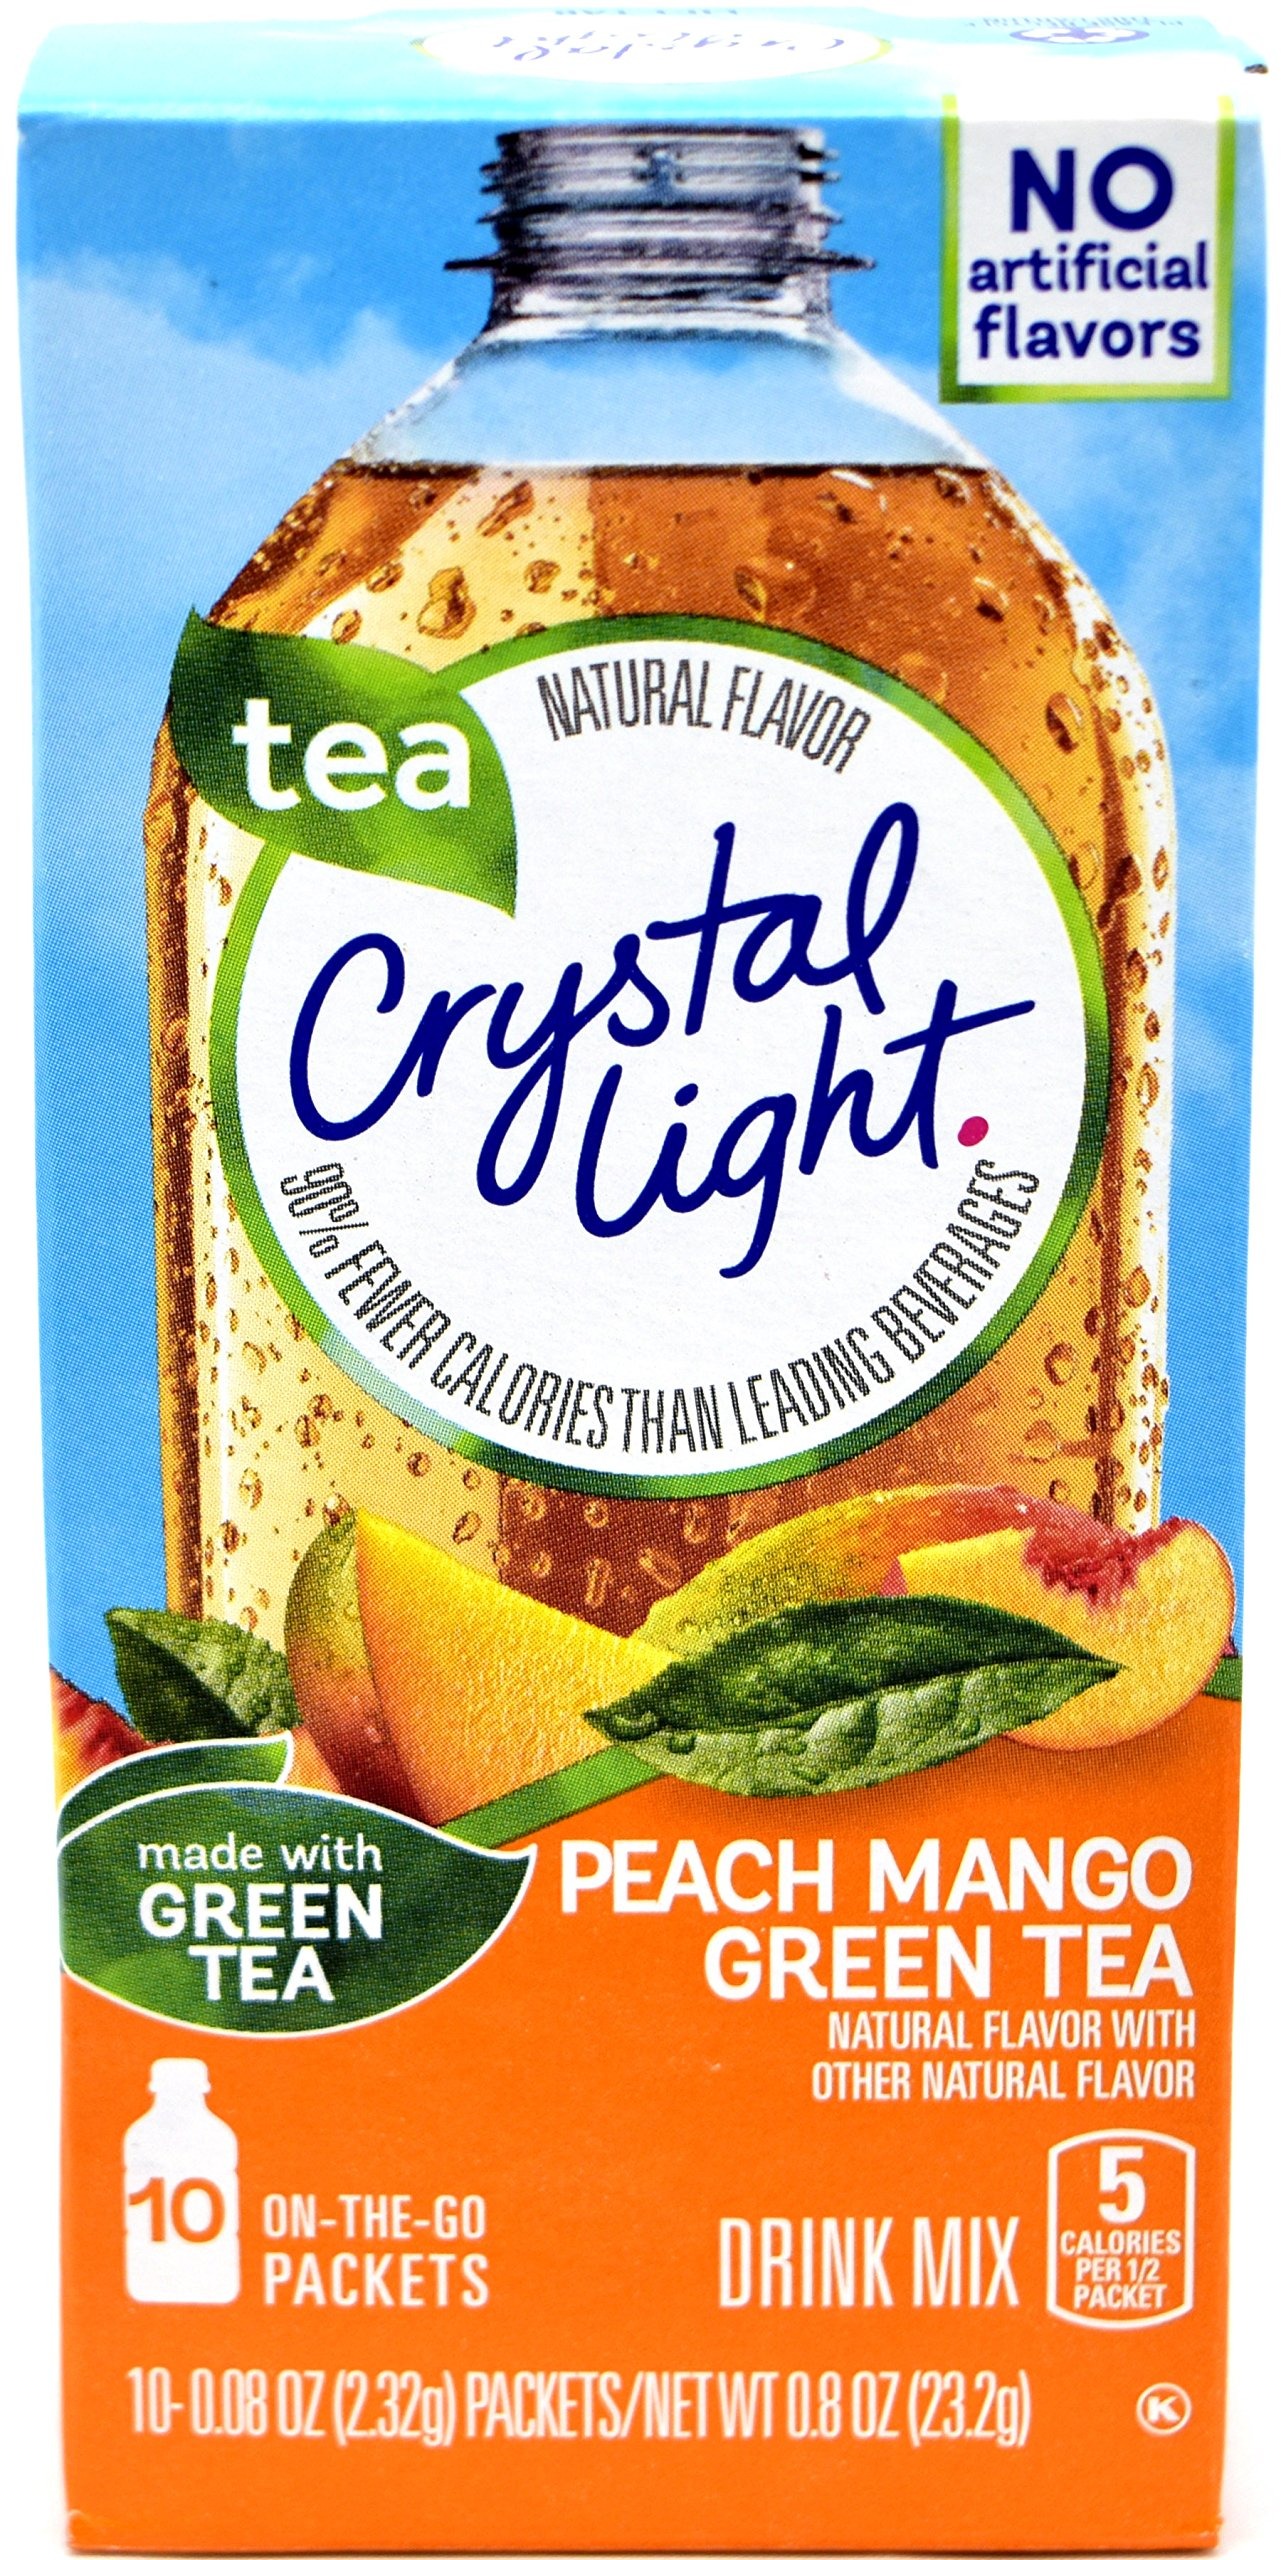
Item Name: Crystal Light On The Go Peach Mango Green Tea Drink Mix, 10-Packet Box (Pack of 50)
Bullet Point 1: Each Box Contains 10 Individual Packets That You Mix With Up To 16.9 Fluid Ounces (500 ml) of Water
Bullet Point 2: Each 8 Ounce (237 ml) Serving Contains 5 Calories
Bullet Point 3: 99% Caffeine Free (10mg Per Serving) and a Good Source of Vitamin C
Bullet Point 4: Low in Sodium; Gluten Free and Kosher
Bullet Point 5: Crystal Light On The Go has 90% Fewer Calories Than Leading Beverages
Product Description: Crystal Light On The Go Drink Mix lets you add flavor to your life for just 5 calories per serving. It turns the water you need into the water you will love. It transforms ordinary water with fabulous fruit flavors and tantalizing teas. Each sip is the perfect way to refresh, renew and satisfy your thirst for something different.
Value: 50.0
Unit: count

Price: 2.85